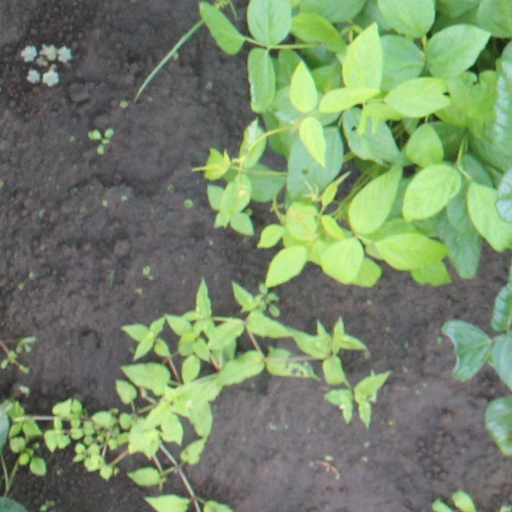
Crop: soybean